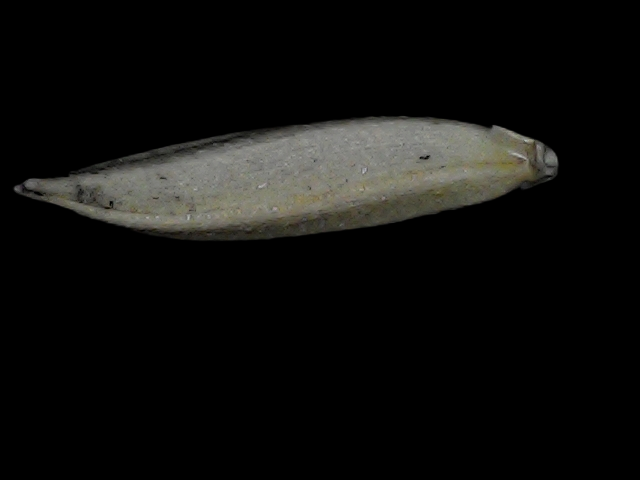
Rice variety: Bd57